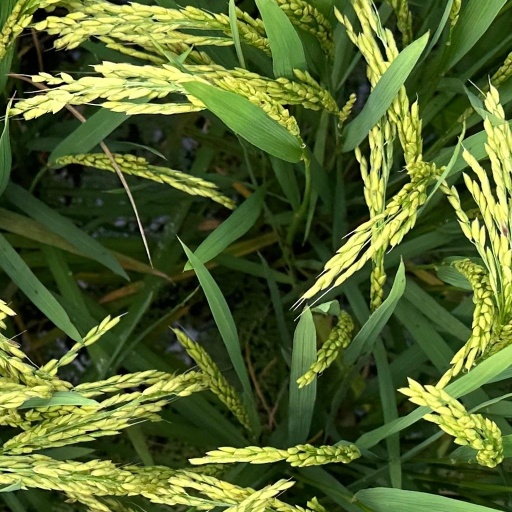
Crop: rice